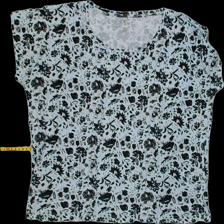
View: front
Type: T-shirt
Category: Ladies
Brand: Soya/SoyaConcept
Colors: Black, Blue
Material: 100% Visc
Pattern: Floral print
Cut: C-collar
Size: M
Season: All
Trend: No trend
Stains: No
Price range: 50-100
Recommended usage: Reuse